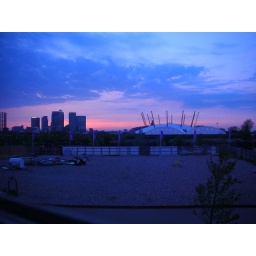
View from the 1st floor window in the block where my new flat is.